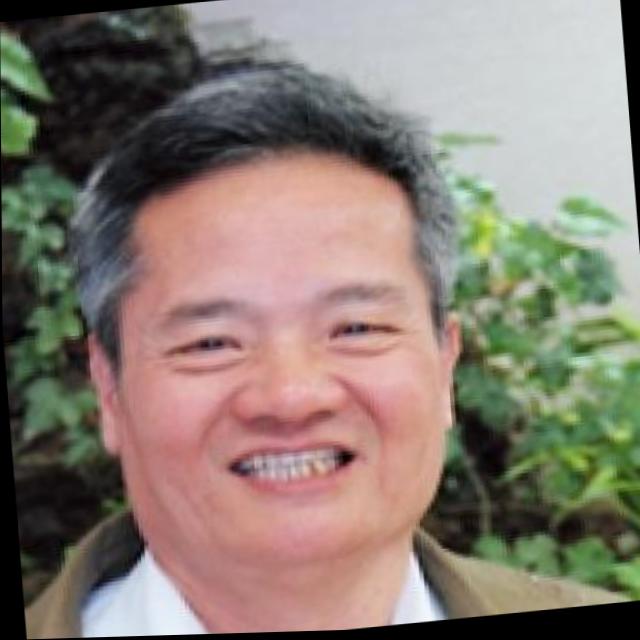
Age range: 45-64